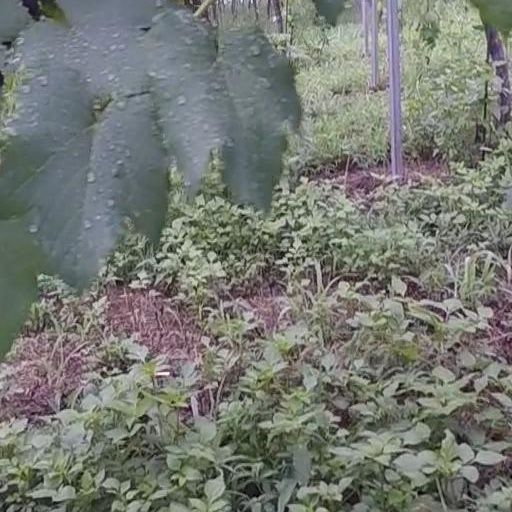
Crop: grape